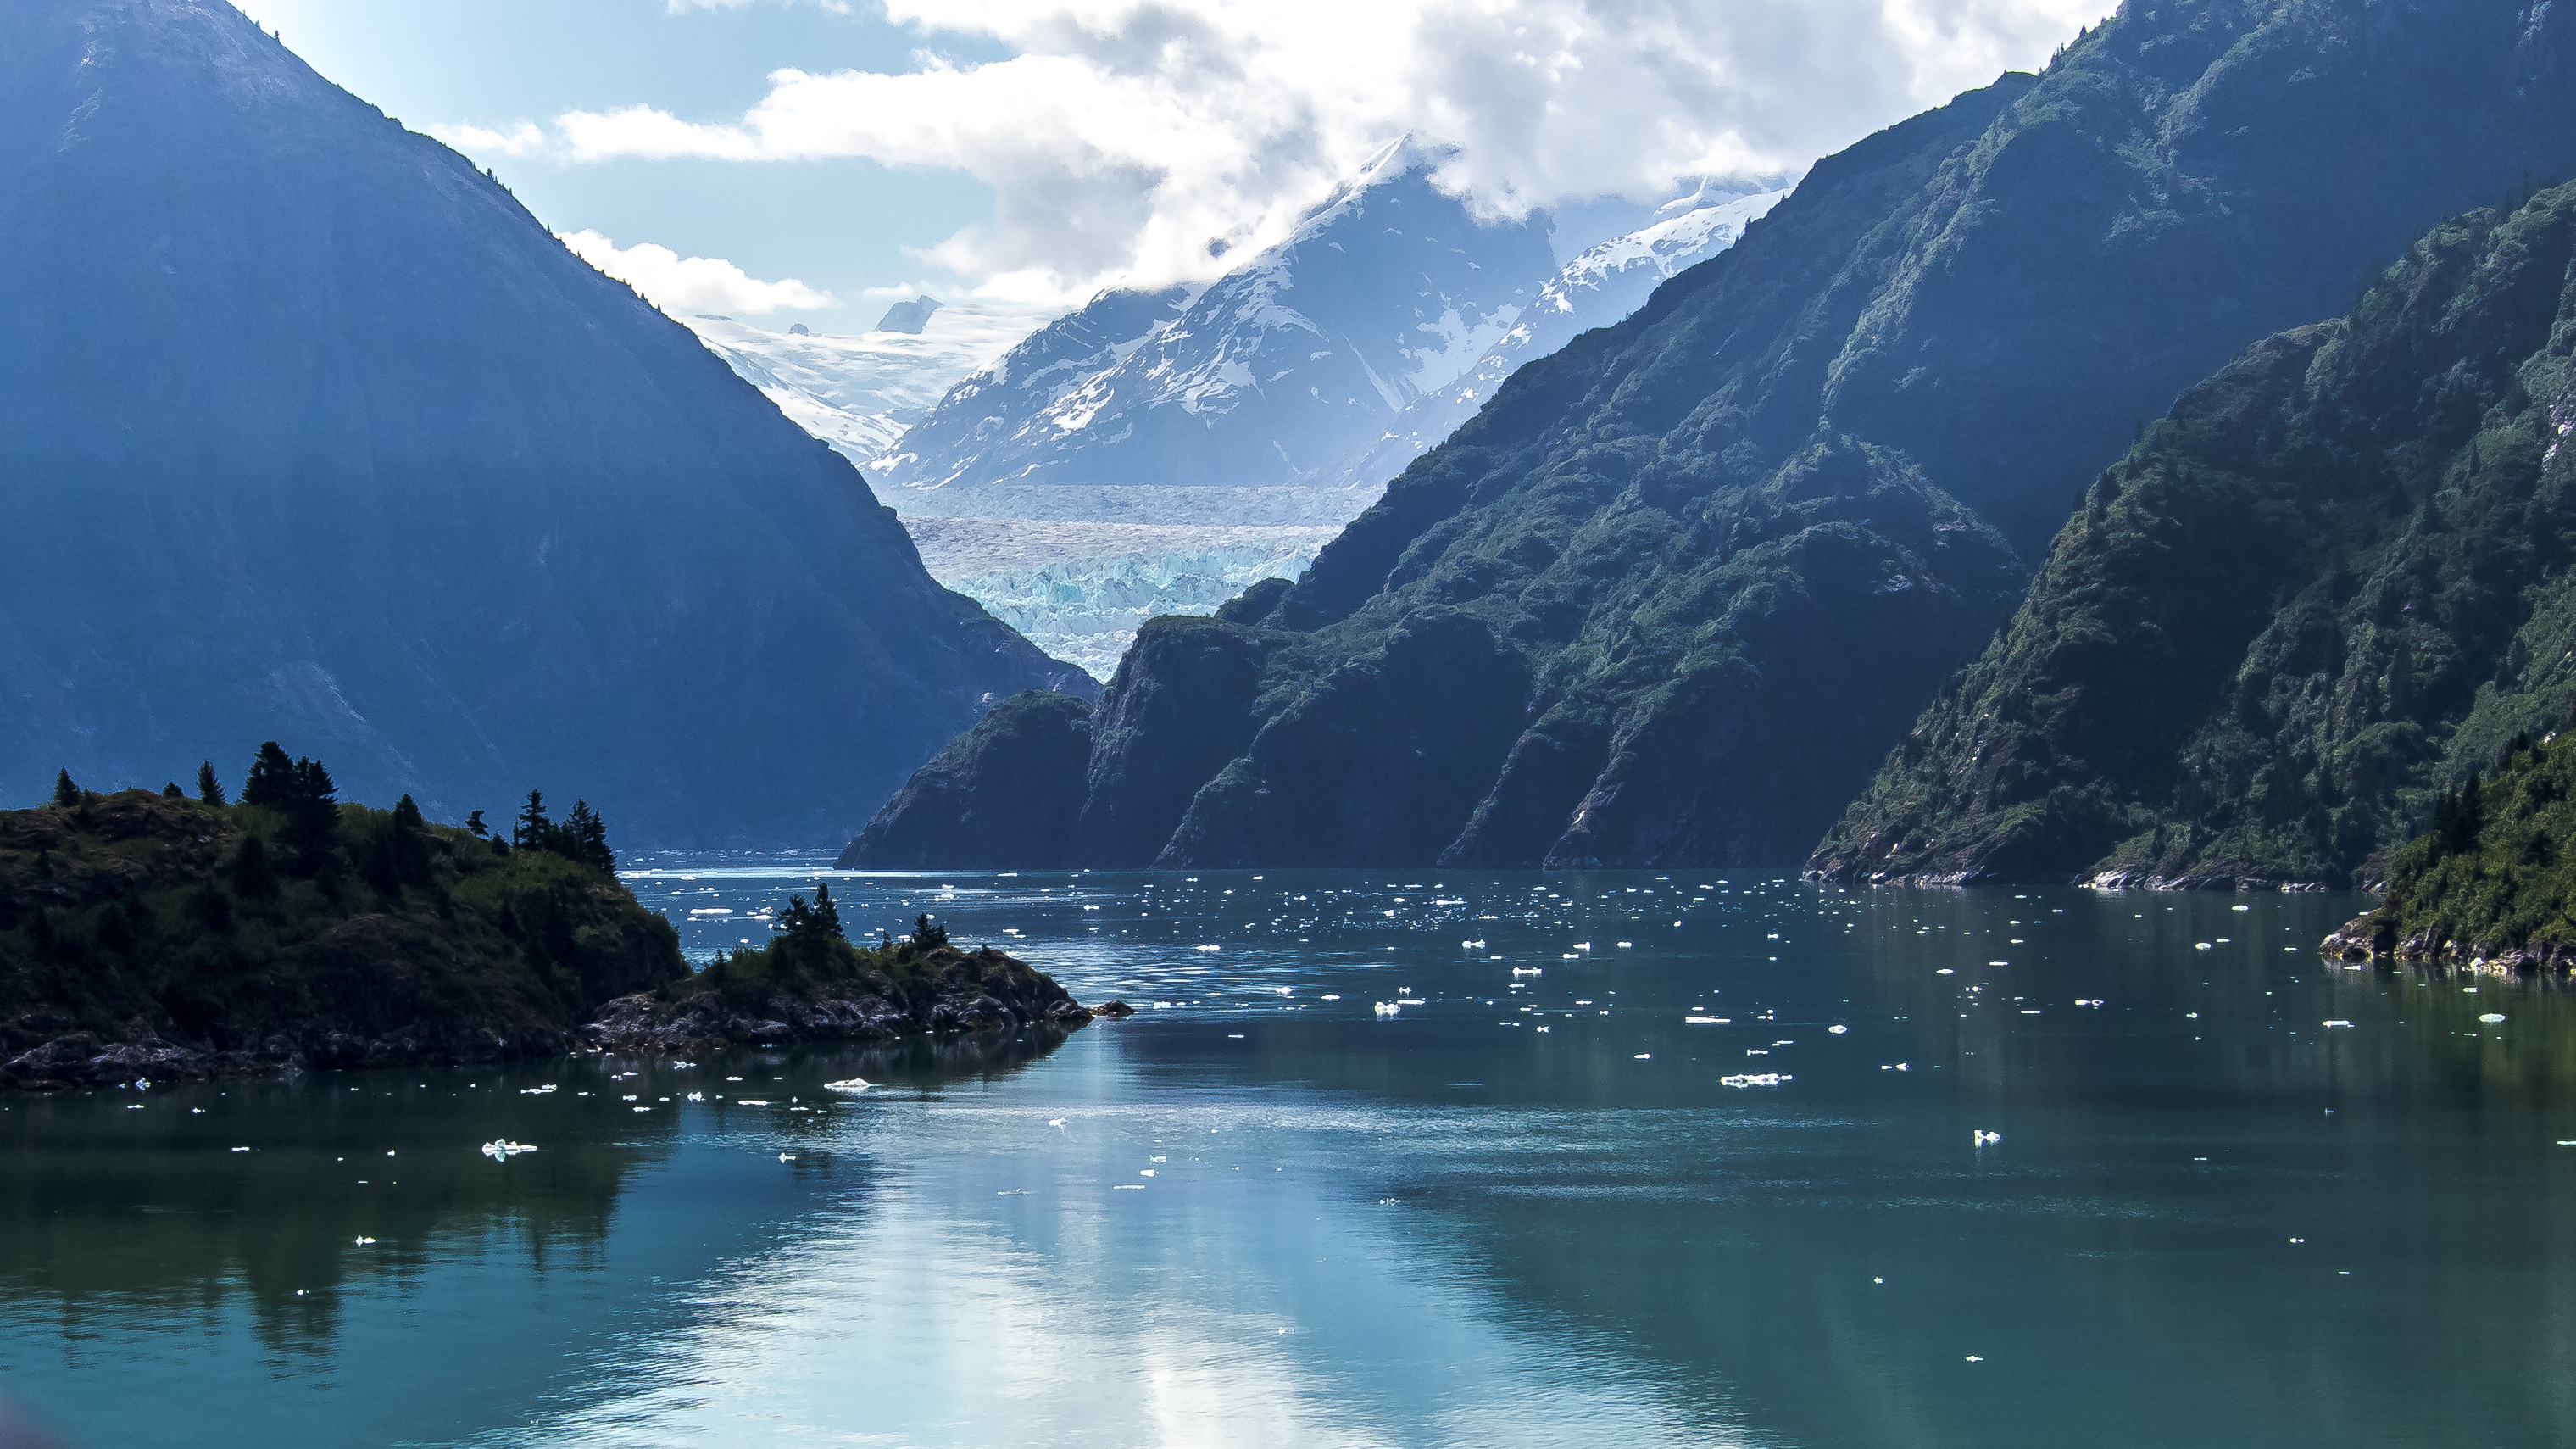
sea, water, mountain, snow, cold, cloud, white, lake, adventure, peak, mountain range, ship, travel, ice, green, reflection, glacier, usa, bay, blue, fjord, arm, cruise, outside, creativecommons, alps, alaska, skagway, platinumheartaward, tracy, pristine, landform, geographical feature, mountainous landforms, glacial landform